Samuel J. Tilden

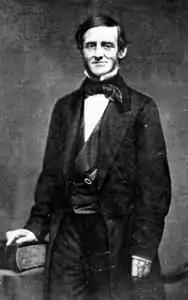
Tilden as a young man

Tilden was born in New Lebanon, New York, the youngest son of Elam Tilden and Polly Jones Tilden. He was descended from Nathaniel Tilden, an early English settler who came to North America in 1634. His father and other family members were the makers of patent medicines including Tilden's Extract, a popular concoction of the 1800s and early 1900s that was derived from cannabis. Tilden's father maintained relationships with many influential New York politicians, including President Martin Van Buren, who became Tilden's political idol. Tilden was frequently in poor health during his youth, and he spent much of his time studying politics and reading works such as "The Wealth of Nations". Tilden's health troubles prevented him from regularly attending school, and he dropped out of Williams Academy after three months and Yale College after a single term in 1834–1835.